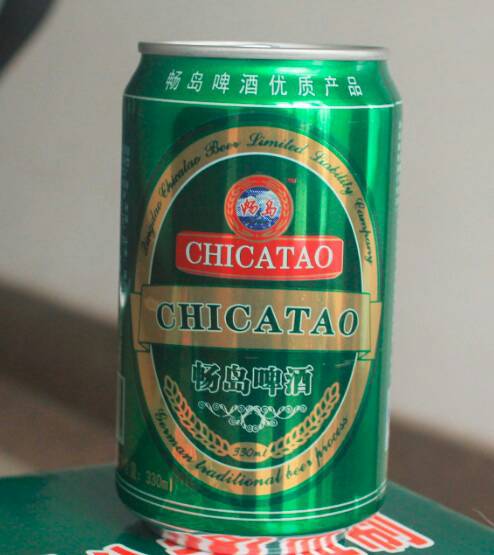
Label: metal